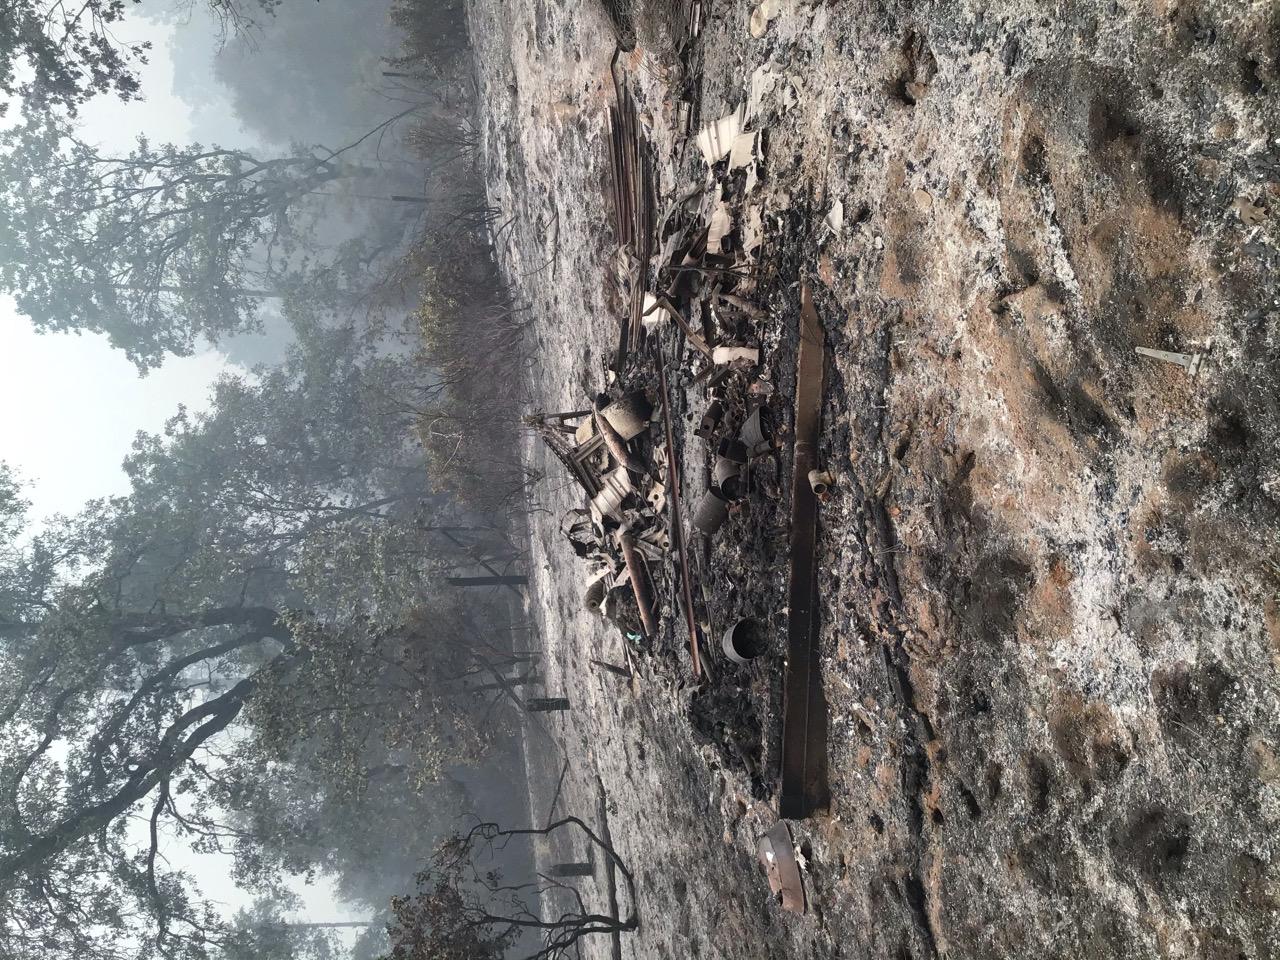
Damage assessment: destroyed